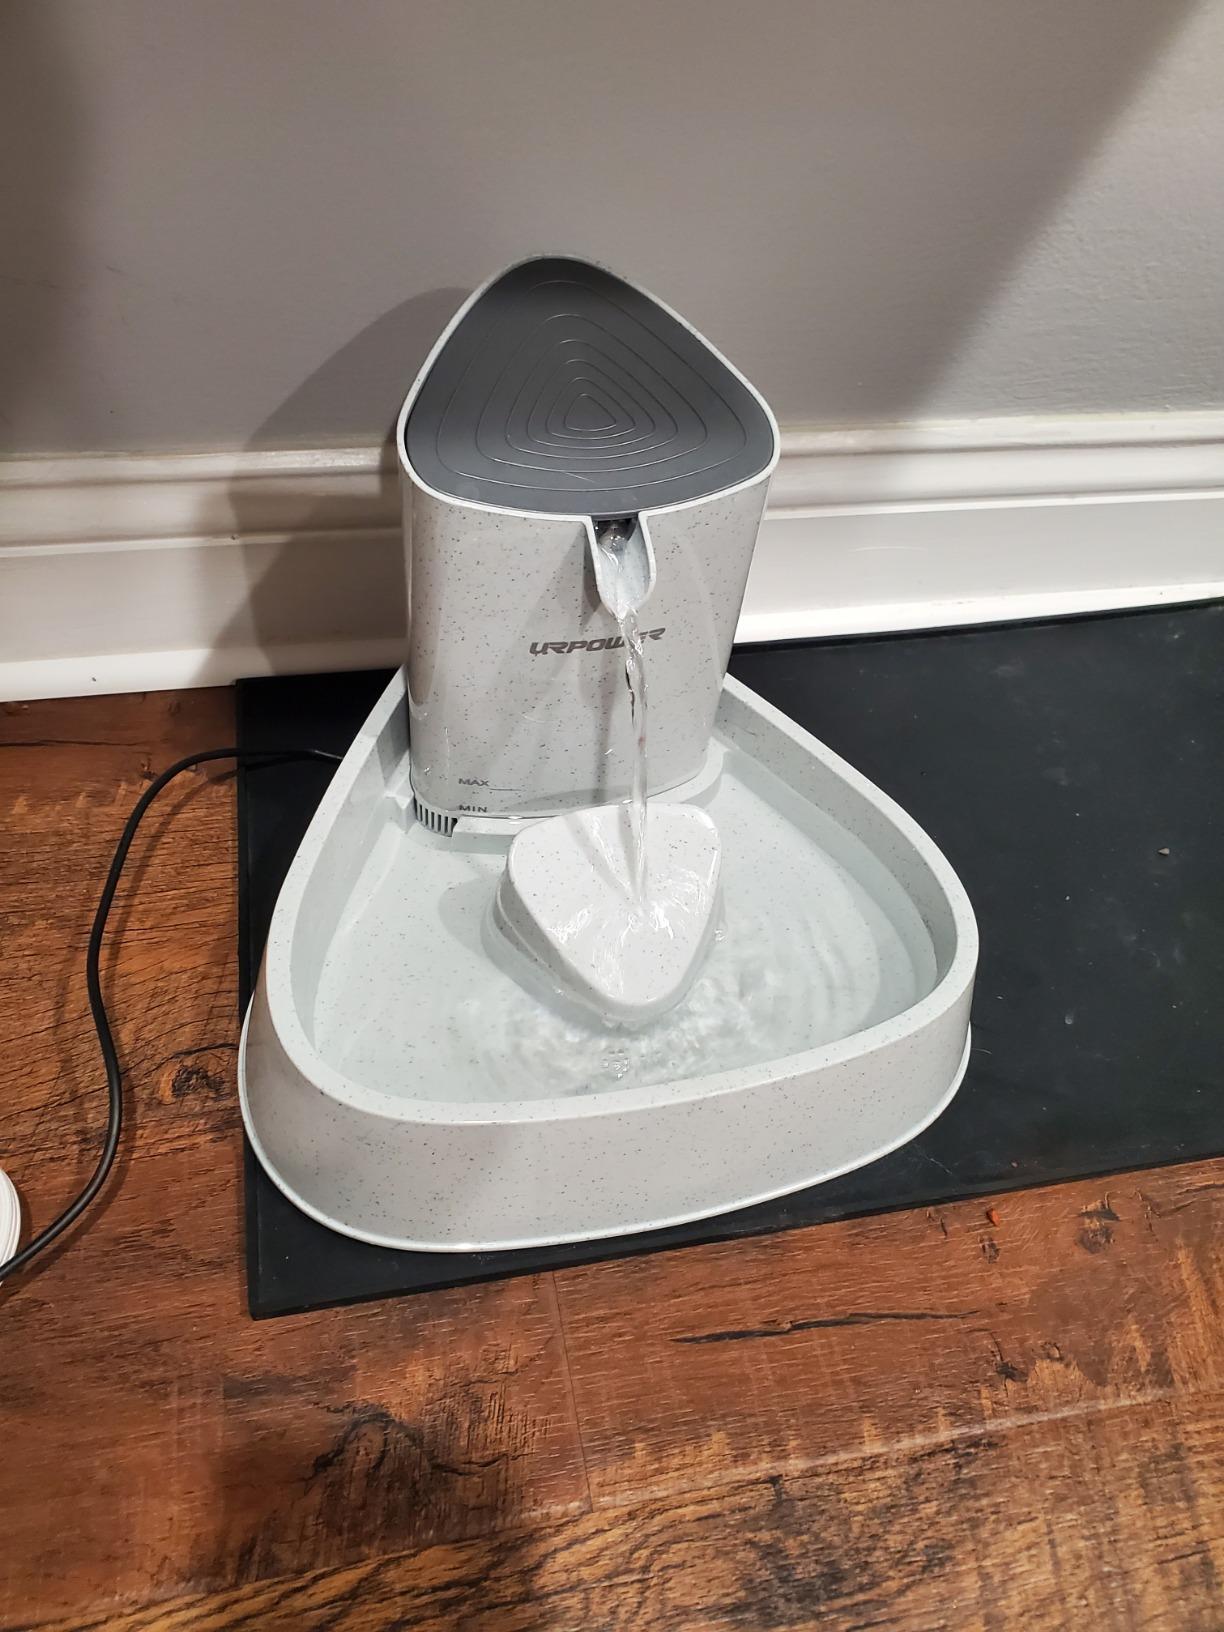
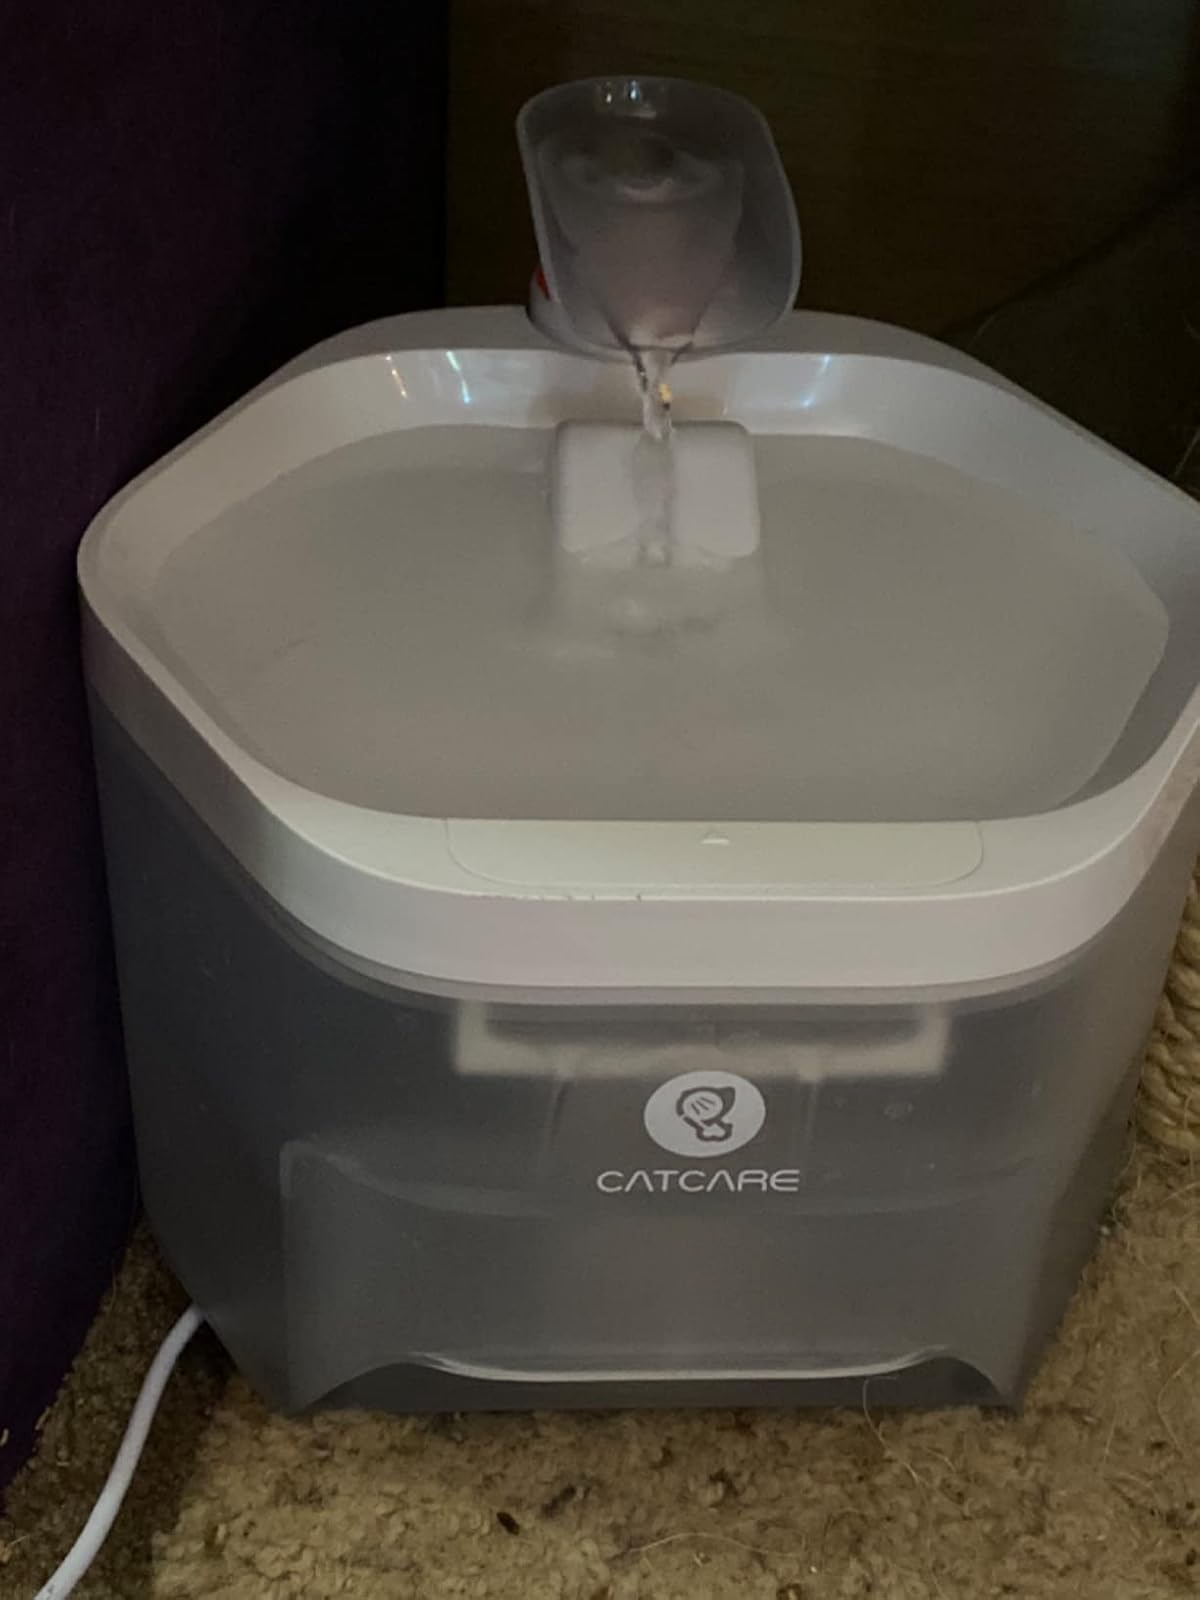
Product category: items_bowl
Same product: no